Tribal youth dormitory

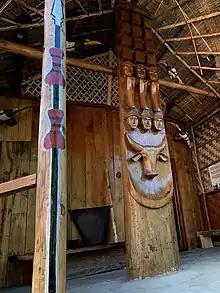
Entrance of a Rengma Naga morung at the Kisama Heritage Village

Youth dormitories are a traditional institution among several tribal societies of the world including the various tribes of India, the tribes of South-East Asia, and the native Americans.